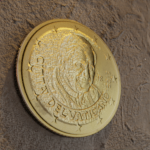
Coin value: 50cents
Country: va
Edition: 2013